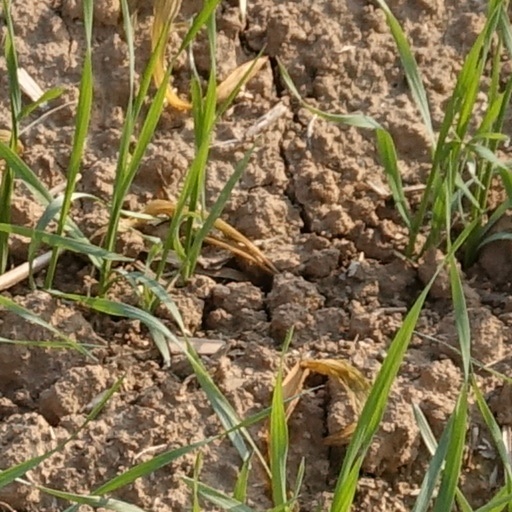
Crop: wheat